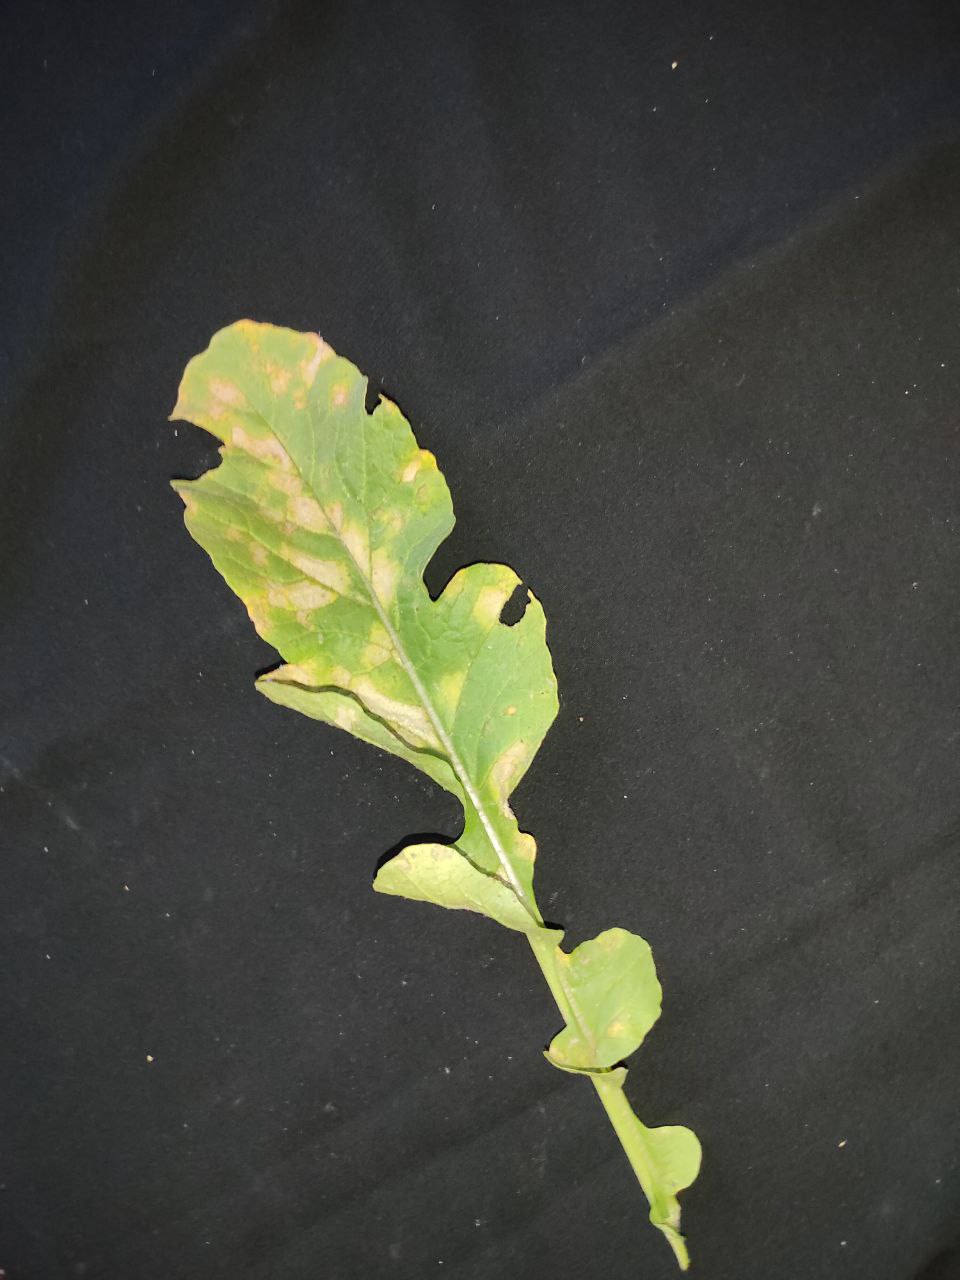
Label: Mosaic virus